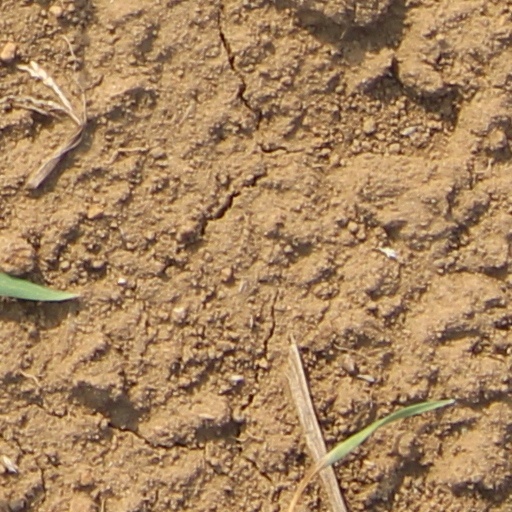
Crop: wheat